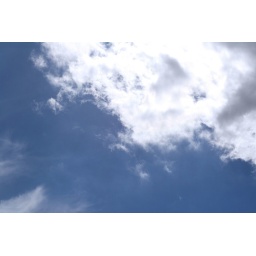
I try to take sky photos in hopes to catch an angel flying by.